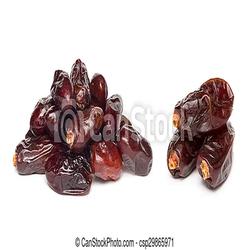
Label: Dates